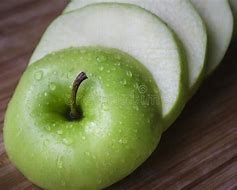
Label: apple